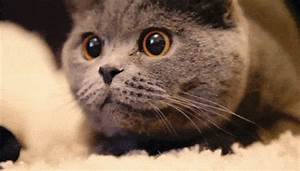
Label: gatto